Bimaal

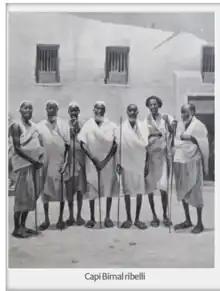
Biimal rebel leaders

The Bimal revolt or Bimal resistance or Merca revolt (Somali: "Dagaalkii Biimaal iyo Talyaaniga") is widely known resistance fought against the colonials in southern Somalia in and around the current Lower Shebelle, Banadir, Middle Shabelle (Somali: "Shabeela Hoose") for decades (1896-1926), which can be -in a little way- compared to the war of the Mad Mullah in northern Somalia.